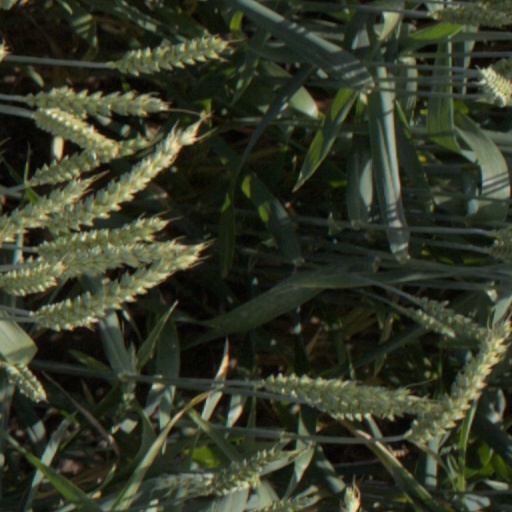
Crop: wheat